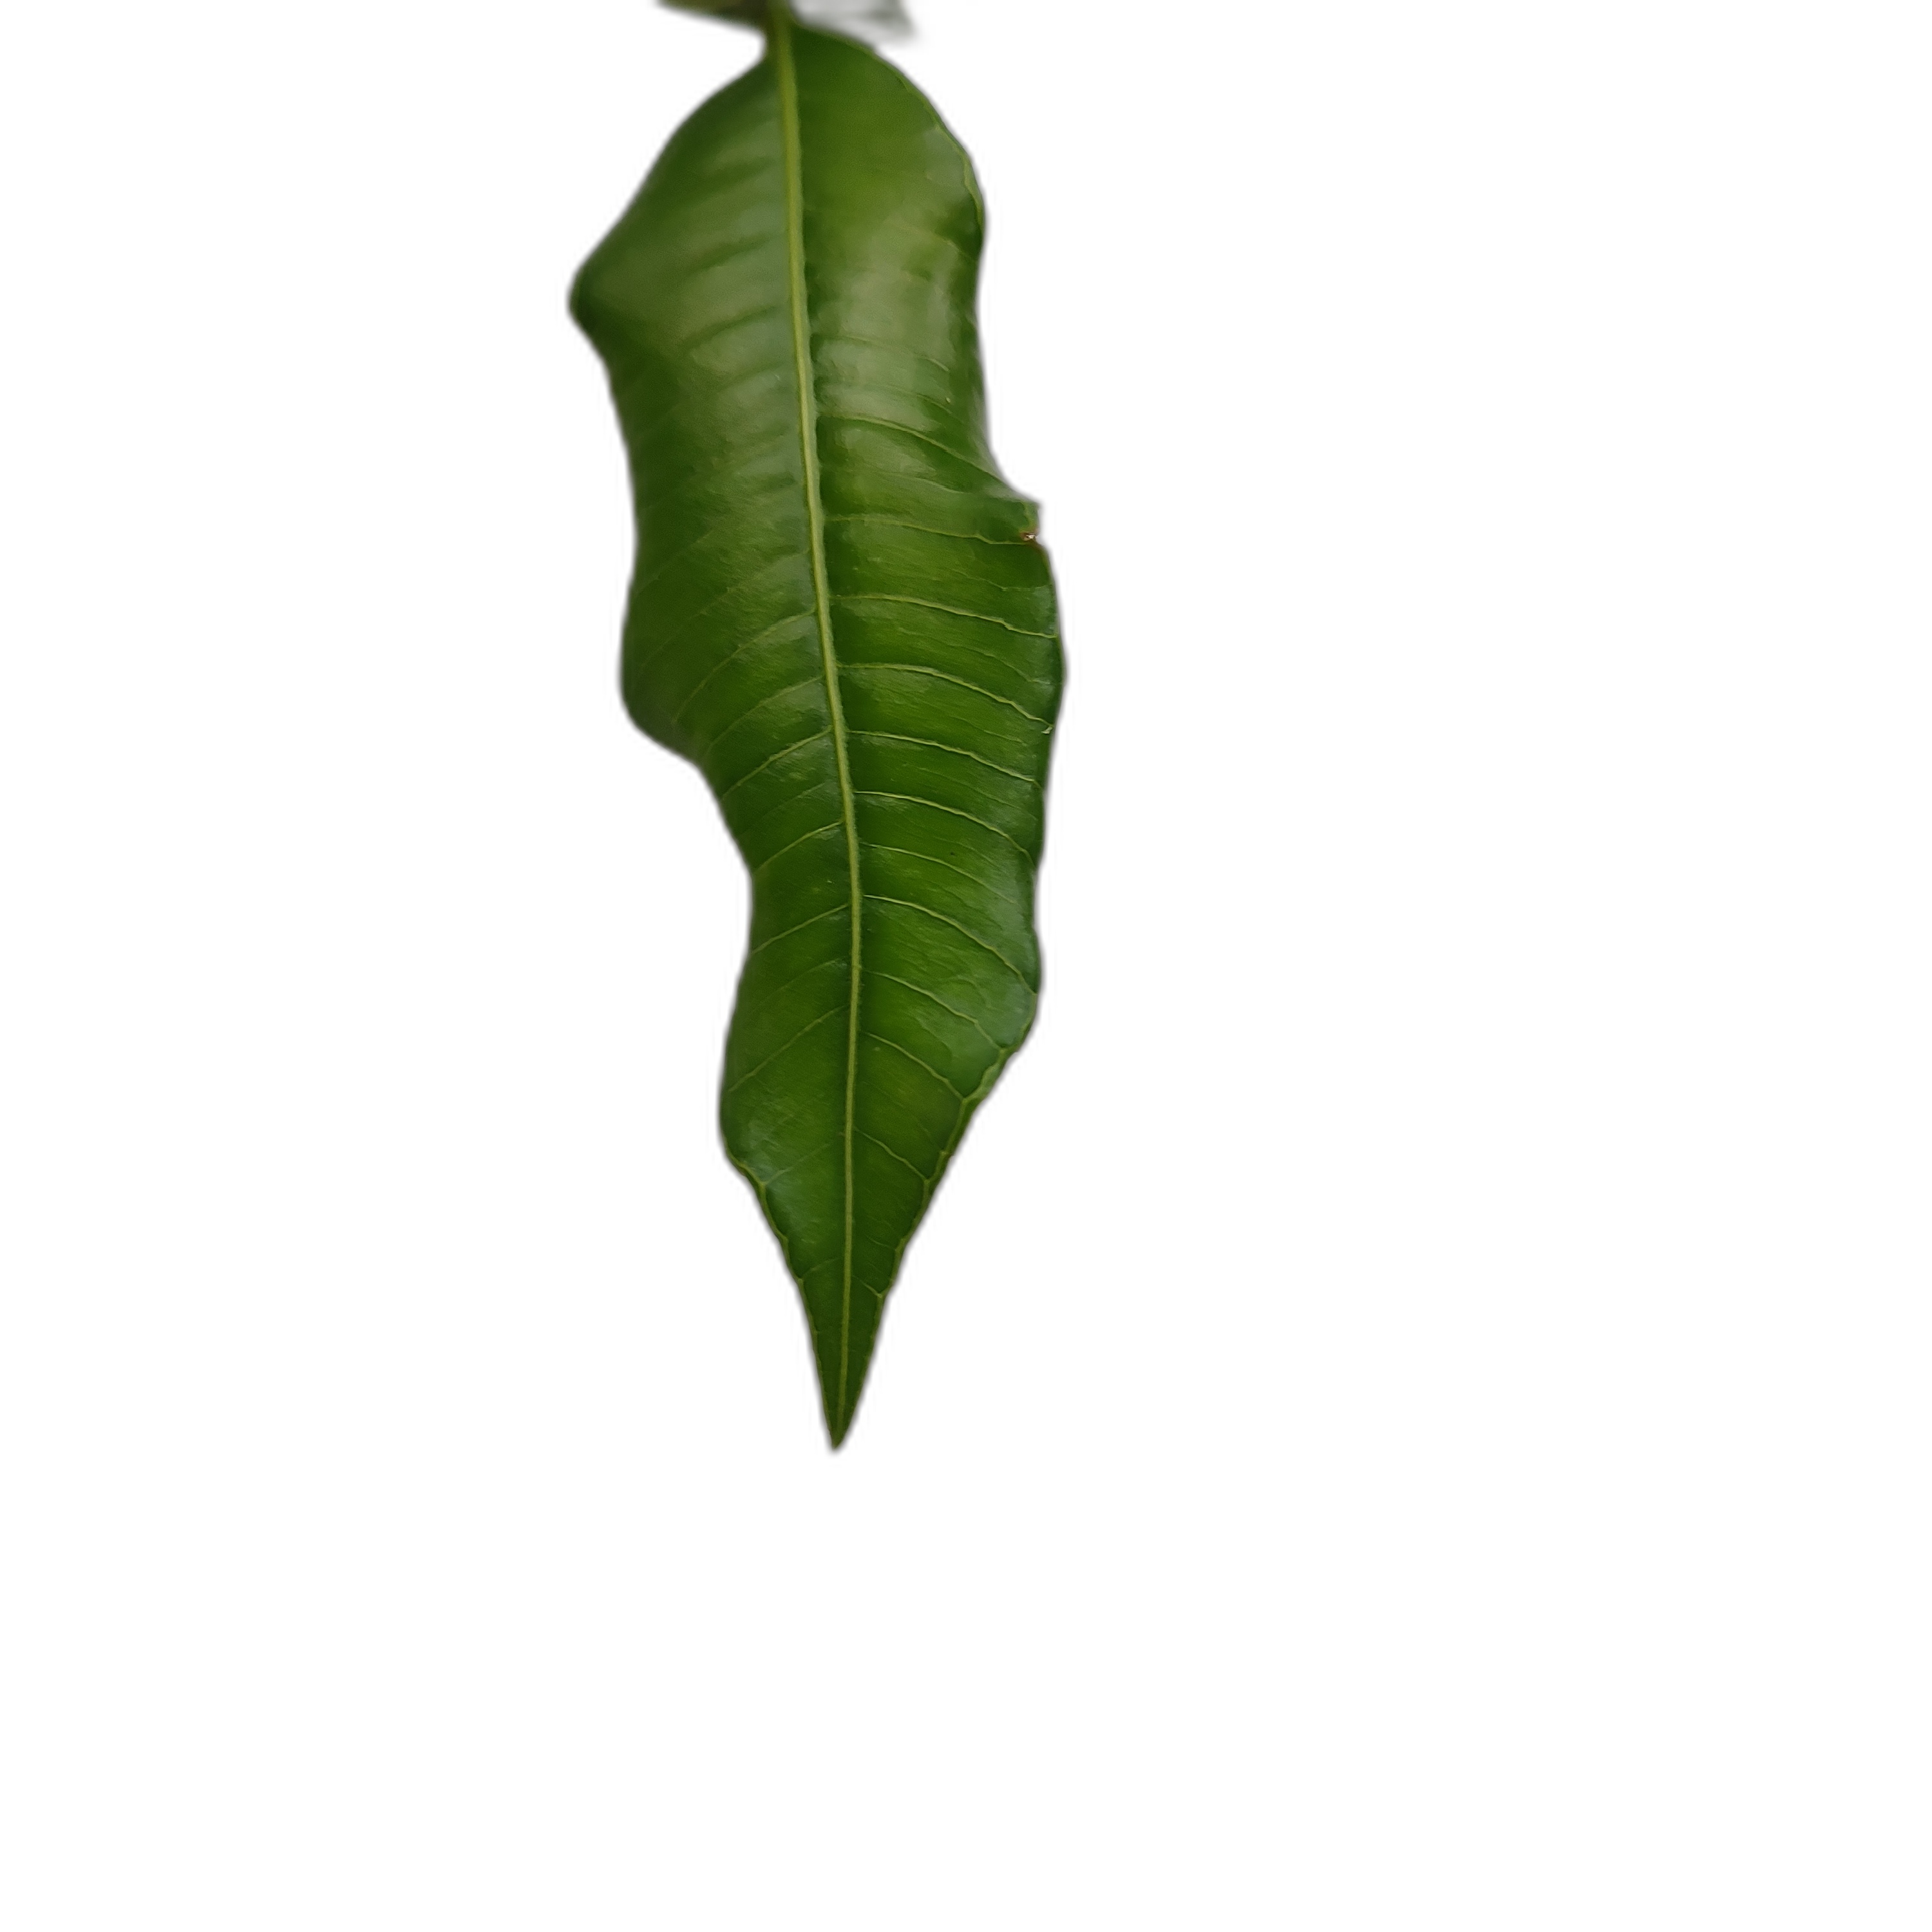
Label: healthy